Line 1 (Beijing Subway)

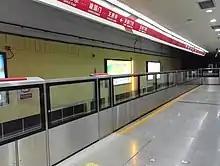
The platforms of some Line 1 stations are longer than the trains used on the line.

Due to Line 1's severe overcapacity problem, there are plans to introduce 7-car or longer trains. In order for this plan to proceed the oldest section of Line 1 between and , which only has platforms long enough to accommodate 6-car trains, will need to be lengthened. The newer section between and , formerly known as "Fuba line" during construction, has platforms long enough for 8-car trains. According to an interview to the director of Beijing Municipal Transport Commission in December 2022, they will introduce 7-car trains in the eastern section of Line 1 and the Batong line in future.